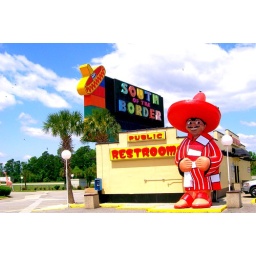
The most colorful restroom sign in the world